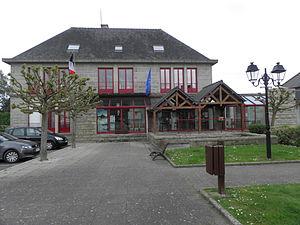
Mairie de Miniac-Morvan (35).
Miniac-Morvan est une commune française située dans le département d'Ille-et-Vilaine en Région Bretagne, peuplée de 3 931 habitants.